2014 Moscow school shooting

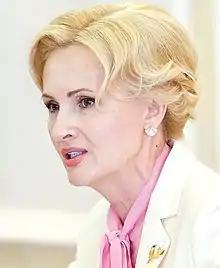
Chairperson of the State Duma, Irina Yarovaya, called for stricter gun control in Russia following the incident.

The shooting left two people dead, a teacher of the school and a first responding police officer, additionally another emergency officer was left wounded but survived their injuries. The first victim was geography teacher Andrei Nikolaevich Kirillov. He was born in 1984 in the Vadsky District of the Nizhny Novgorod Region. After graduating from high school, he entered the Arzamas Pedagogical Institute, which he graduated from in 2006, and subsequently served in the Russian Armed Forces. Following his military career, he taught geography and biology in the senior grades of Secondary School No. 263. He was married and raised a son.